Luke Rhinehart

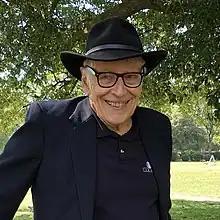
Luke Rhinehart in 2018.

A number of works by Luke Rhinehart have a similar style and themes to "The Dice Man," alternating between first- and third-person voices with selections from fictional documents. In one case, he even quotes from a future book that he did not actually write until more than two decades later. The voices having different characteristics, the novel's mood changes accordingly.